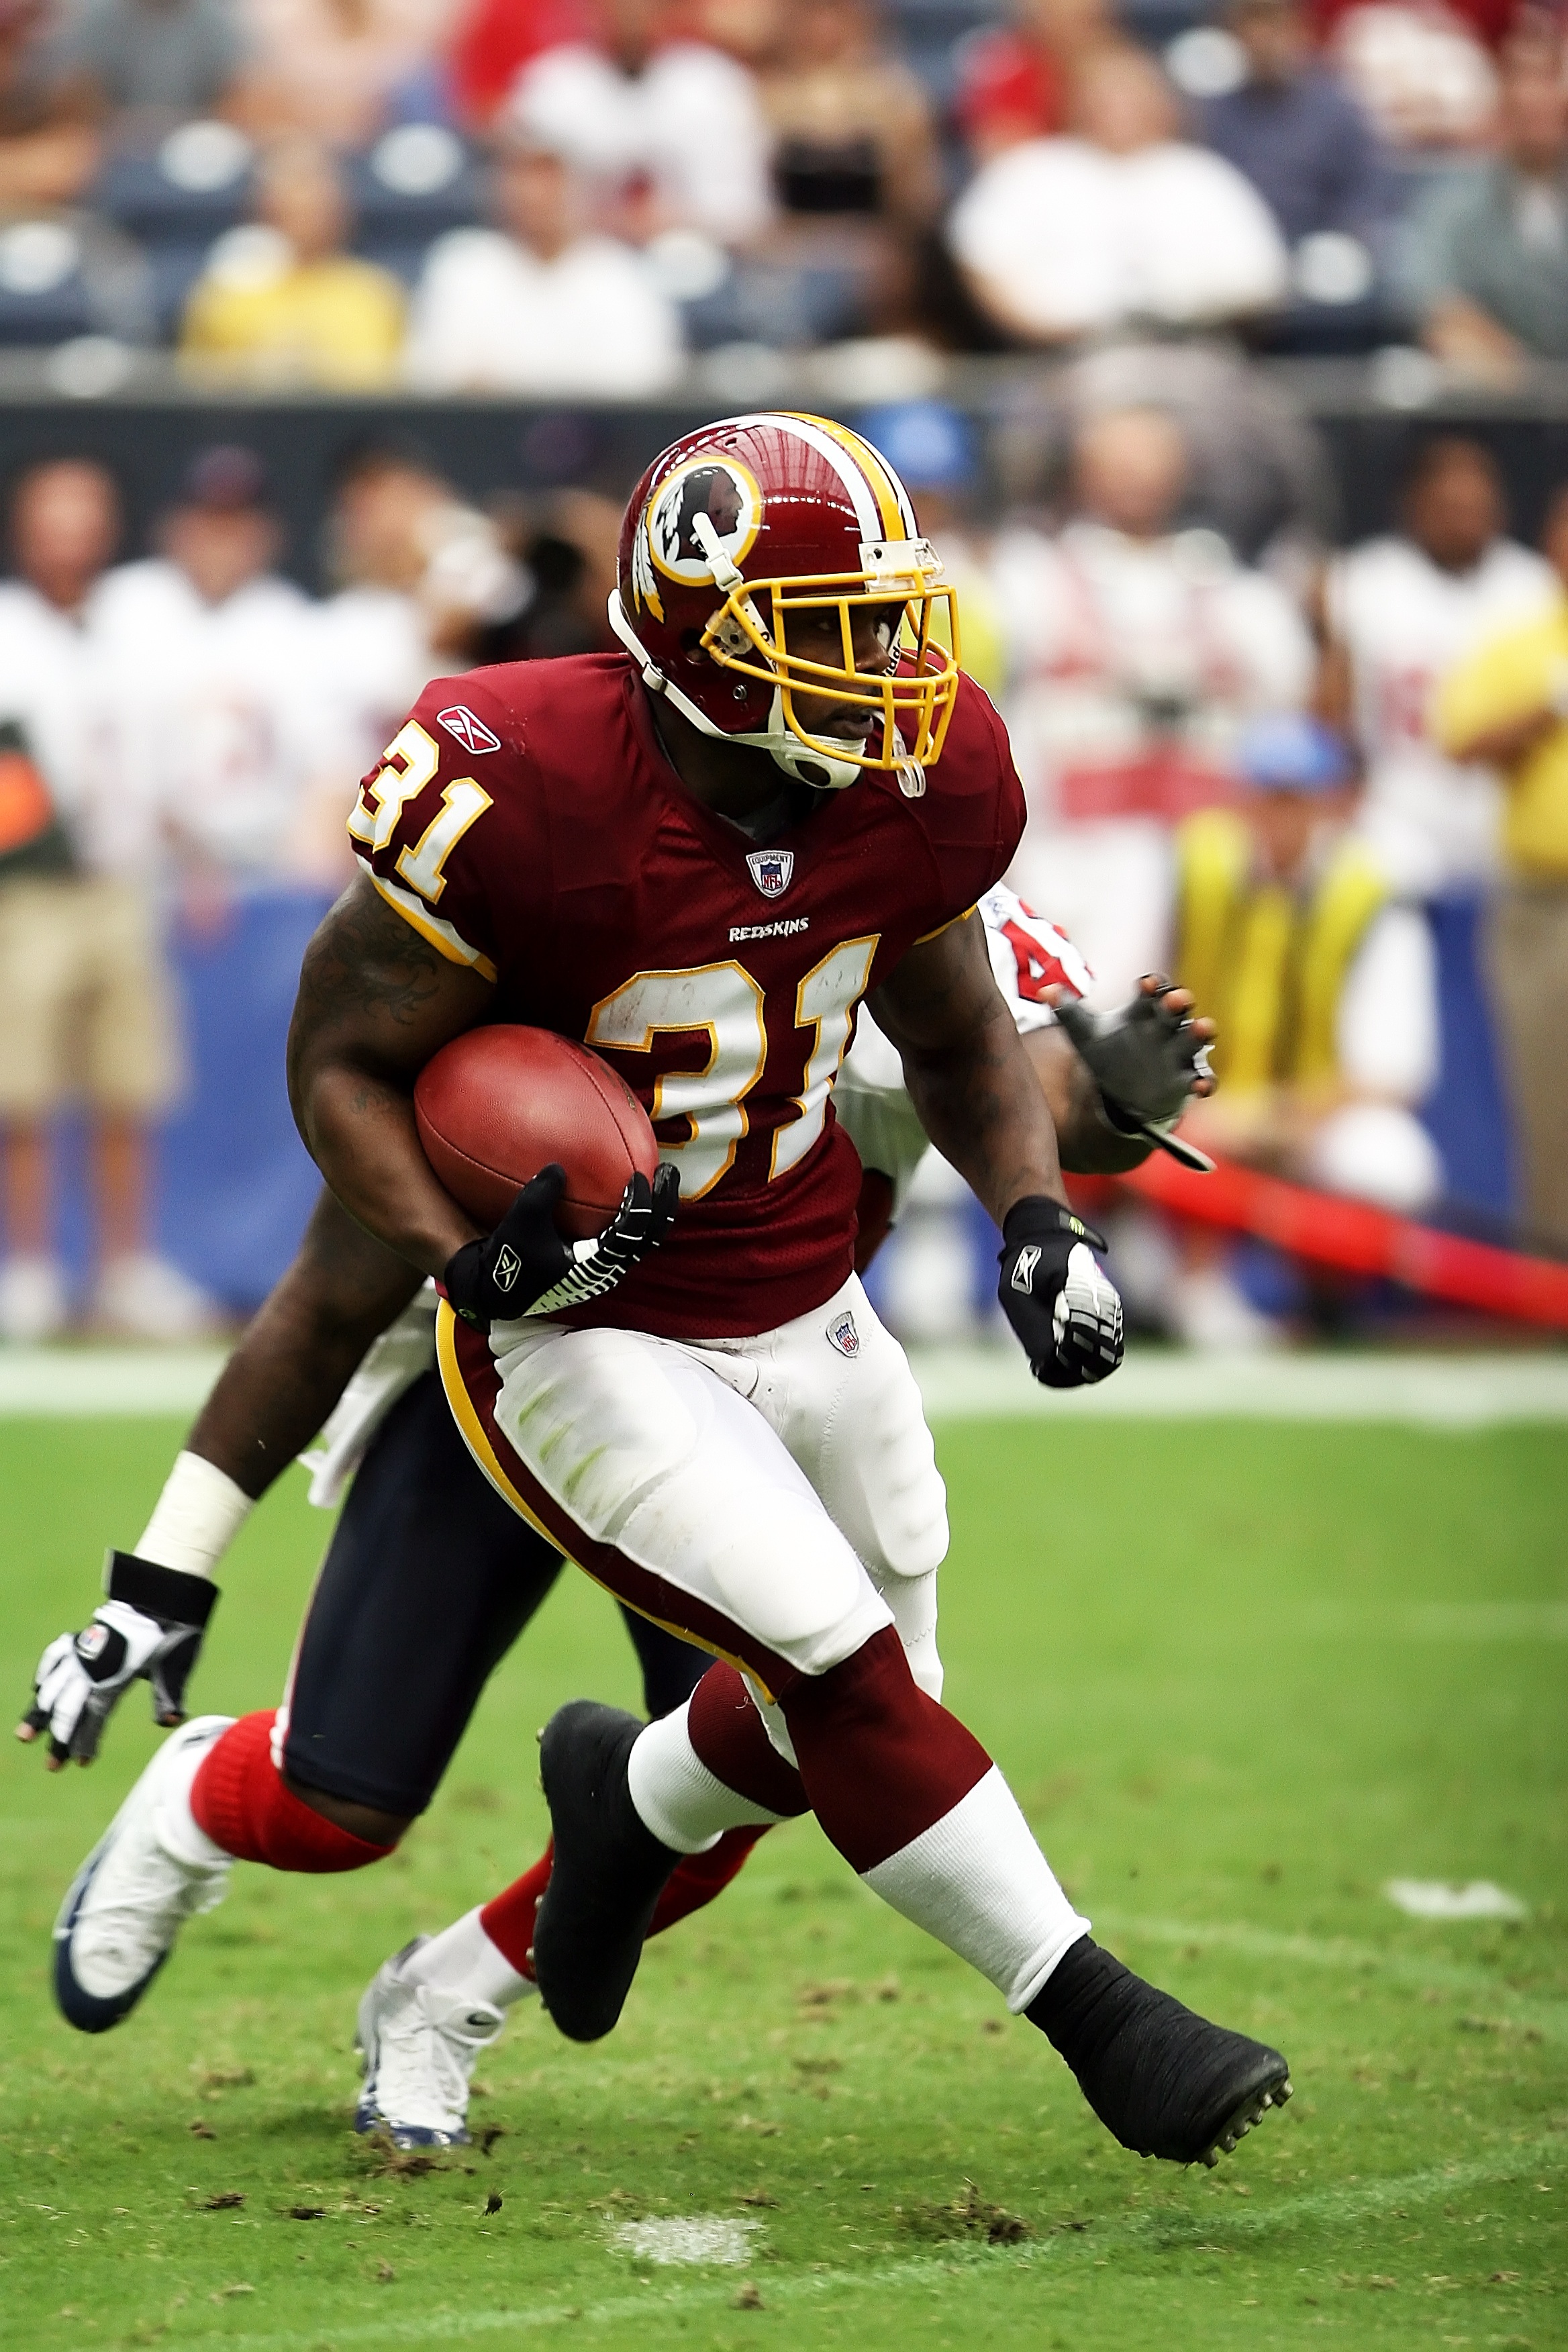
grass, sport, field, game, action, soccer, professional, football, stadium, player, competition, american, american football, sports, ball, uniform, athlete, touchdown, tackle, football player, ball carrier, running back, ball game, football team, football field, canadian football, gridiron football